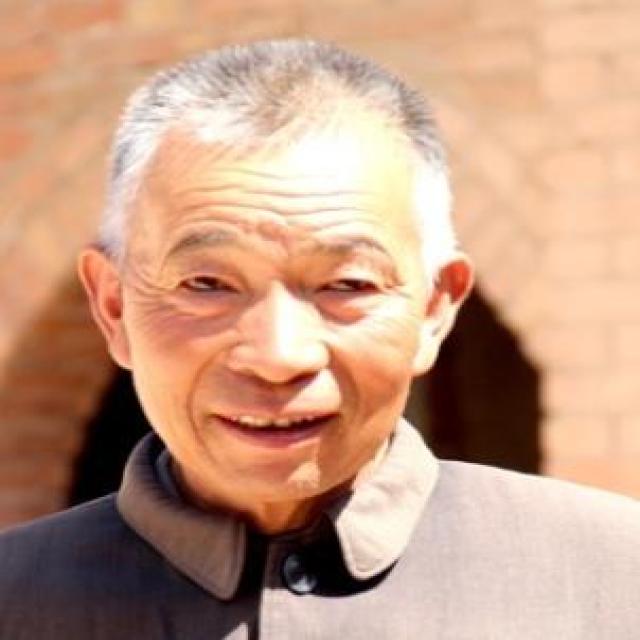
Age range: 45-64